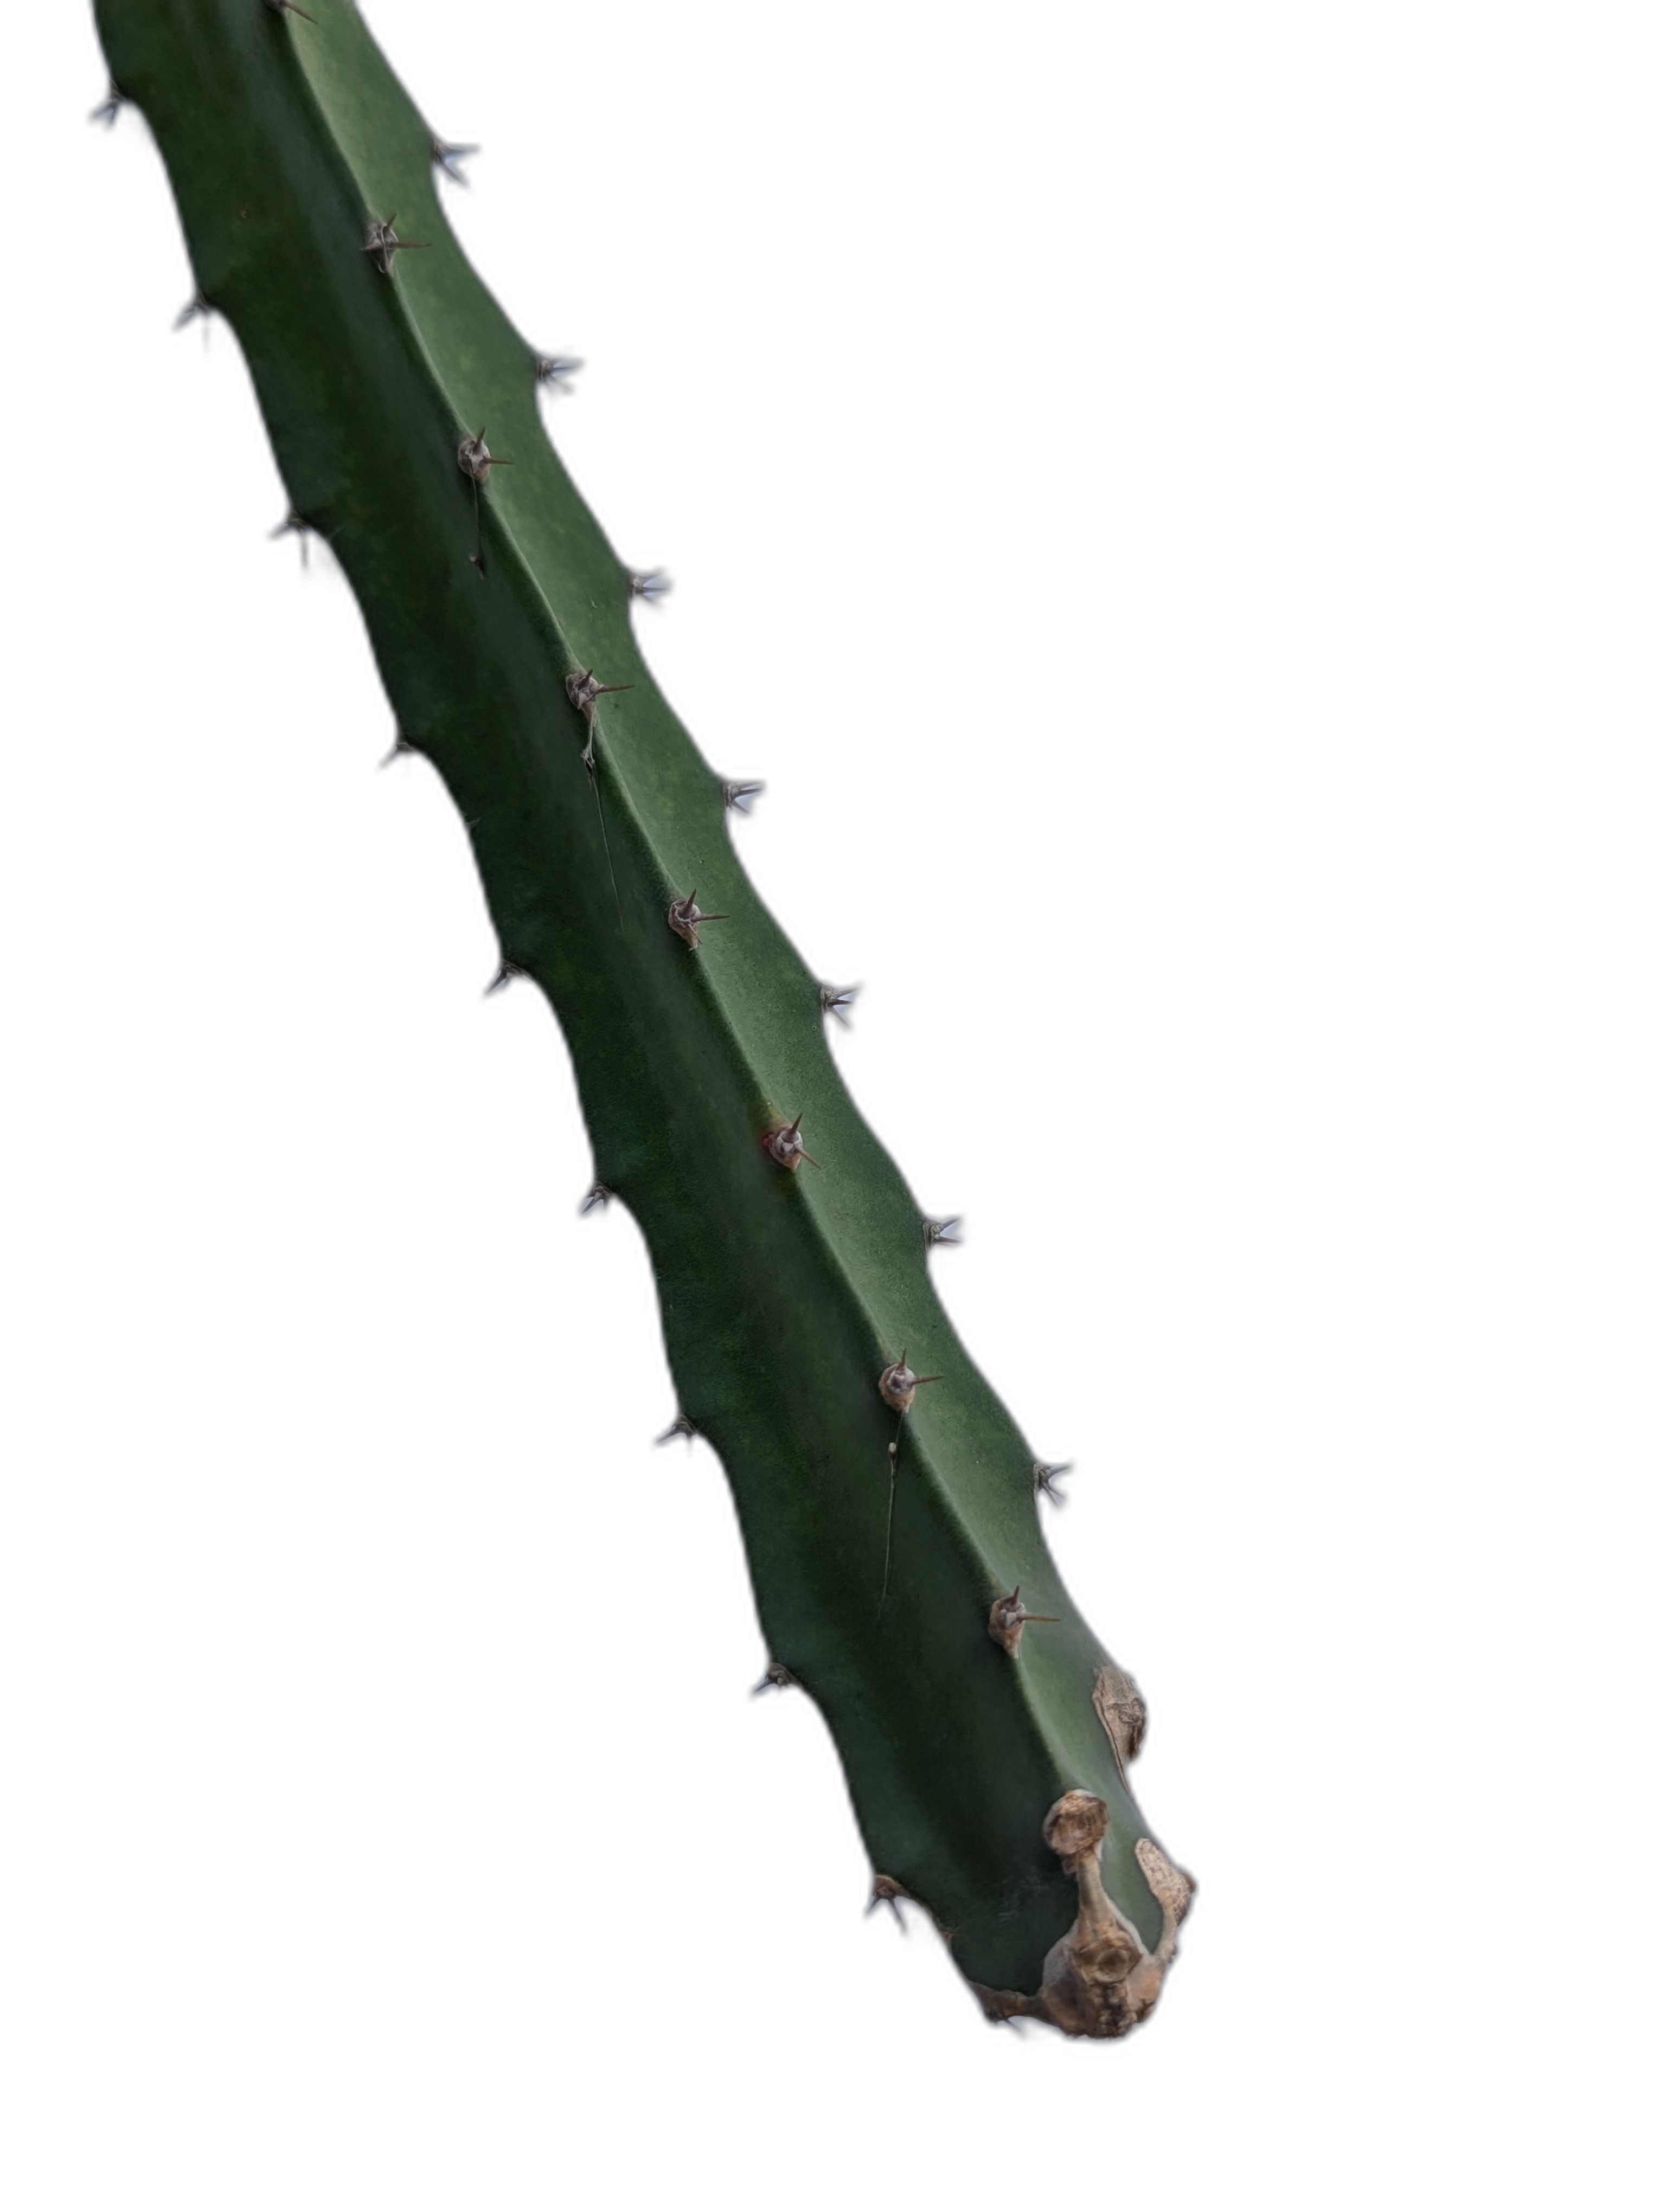
Label: Good leaf